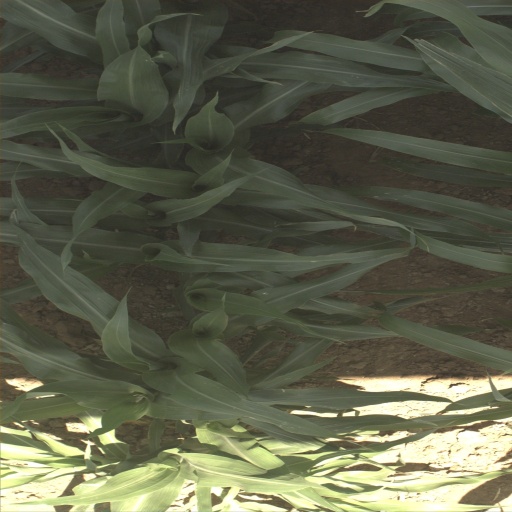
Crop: sorghum